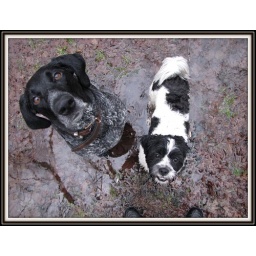
the dog house on wheels will be delighted when they jump in